Akureyri

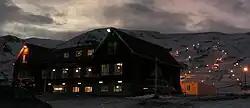
Hlíðarfjall ski slopes just west of the town

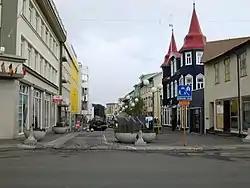
The town centre of Akureyri

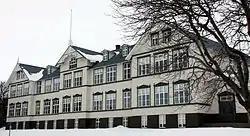
The old building (Gamli Skóli) of Akureyri Junior College

Akureyri is located at and positioned on the west side of the inland end of the fjord Eyjafjörður.